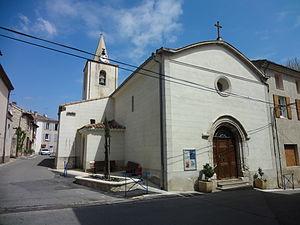
L'église Saint-Sébastien, est une église de style roman située sur la commune de Corbières-en-Provence dans le département des Alpes-de-Haute-Provence en France.
Corbières-en-Provence est une commune française, située dans le département des Alpes-de-Haute-Provence en région Provence-Alpes-Côte d'Azur. Avant novembre 2018, la commune se nommait Corbières.